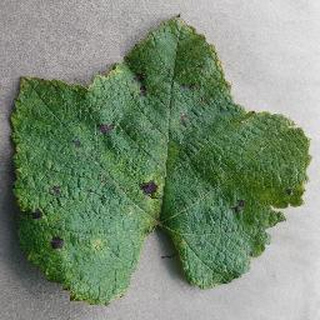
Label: grape_leaf_blight